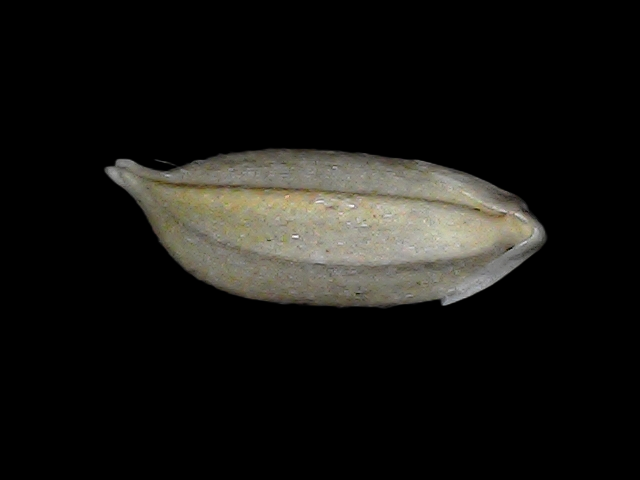
Rice variety: Bd34